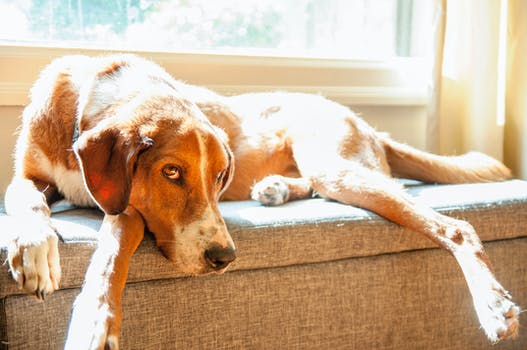
Label: No Watermark